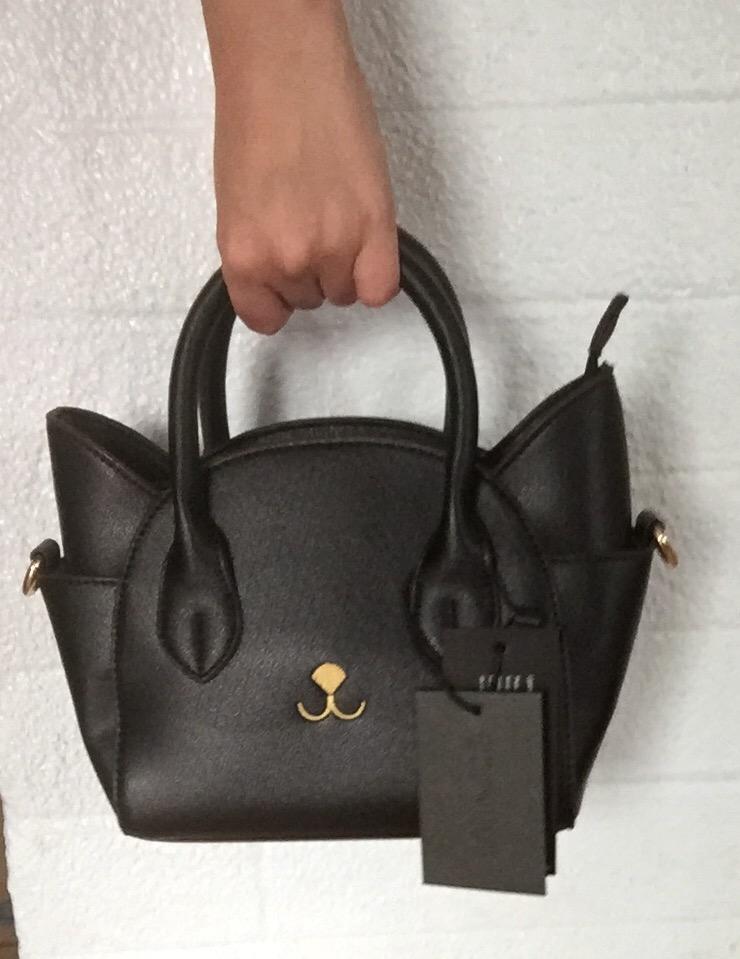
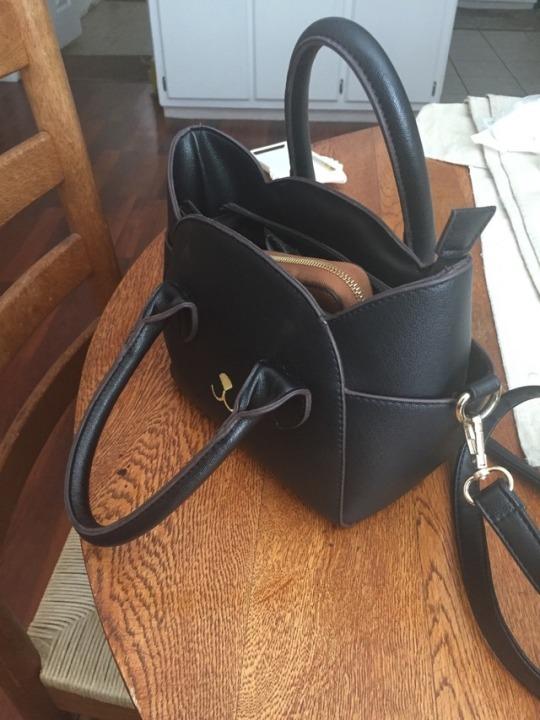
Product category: accessories_handbag
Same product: yes